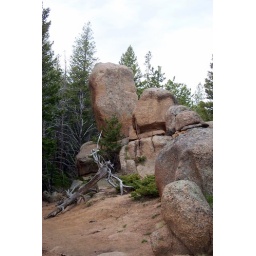
Taken while hiking the turtle rock trail in the Vedauwoo area